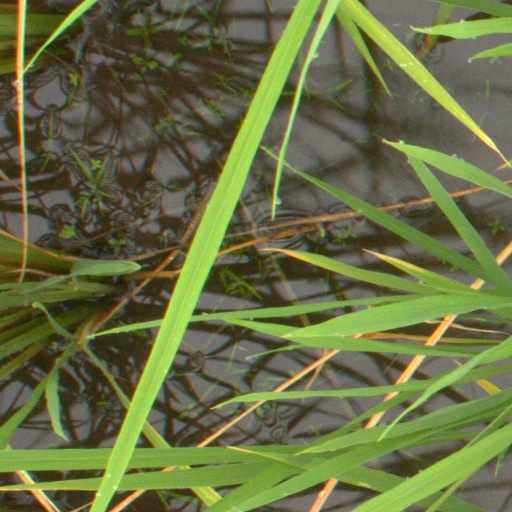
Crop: rice